The Great Indian Laughter Challenge

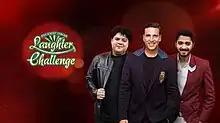

The Great Indian Laughter Challenge is an Indian reality stand-up comedy series produced by Endemol India. The first four seasons aired on STAR One from 15 June 2005 to 26 September 2008.